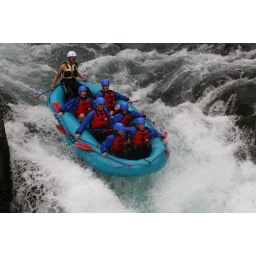
white water rafting on the white salmon river in Washington State.